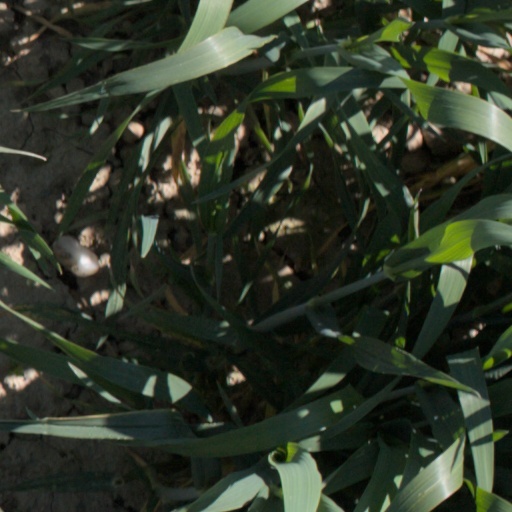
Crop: wheat